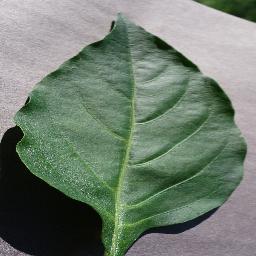
Label: Pepper,_bell___healthy